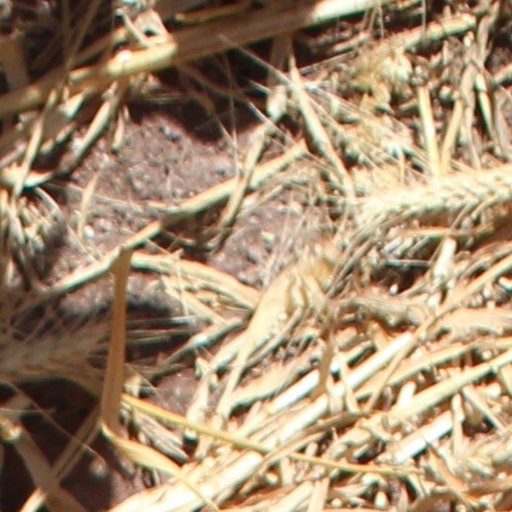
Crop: wheat